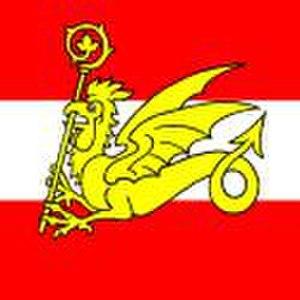
Blason de l'Ajoie, située dans le canton du Jura en Suisse. Origine: document personnel.
L'Ajoie, aussi appelée pays de Porrentruy, est une région du nord-ouest de la Suisse, située dans le canton du Jura et comprenant le territoire du district de Porrentruy.